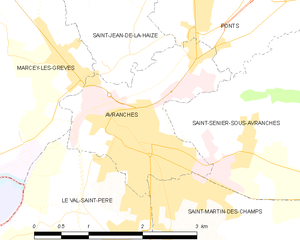
Avranches
Kort over kommunen
Kort over kommunen
Avranches er en fransk kommune i Manche-departmentet i Normandie-regionen i det nordvestlige Frankrig. Indbyggerne kaldes Avranchains.